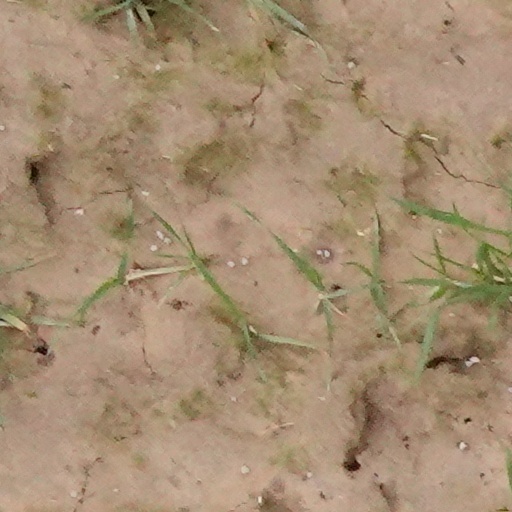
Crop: wheat